Values (heritage)

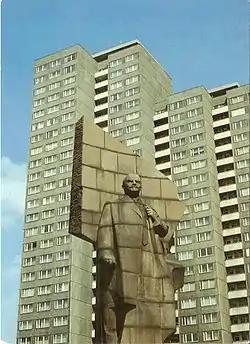
Changing values saw the demolition and burial of this monument in 1991; in 2010 it was announced that the head was to be excavated and placed in a museum for disgraced statues

The values embodied in cultural heritage are identified in order to assess significance, prioritize resources, and inform conservative-restorative decision-making. It is recognised that values may compete and change over time, and that heritage may have different meanings for different stakeholders.